DeAndre Jordan

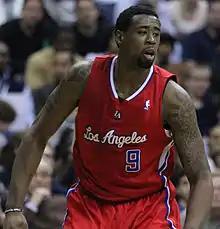
Jordan in 2011

On December 11, 2011, Jordan signed an offer sheet with the Golden State Warriors reportedly worth $43 million over four years. However, one day later, the Clippers matched the offer to keep him.